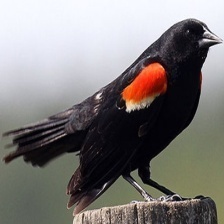
Species: RED WINGED BLACKBIRD
Scientific name: AGELAIUS PHOENICEUS